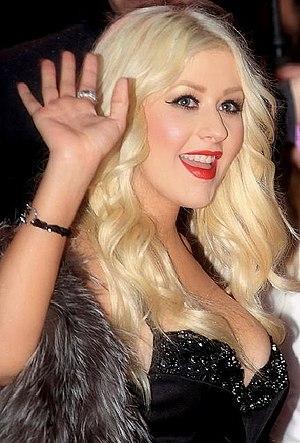
Christina María Aguilera, née le 18 décembre 1980 à Staten Island à New York, est une auteure-compositrice-interprète, femme d'affaires, actrice et philanthrope américaine. En 1993, à seulement 12 ans, elle lance sa carrière dans The Mickey Mouse Club. Six ans plus tard, elle sort son premier album, Christina Aguilera, qui se vend à 16 millions d’exemplaires, et dont trois des singles se classent en tête des palmarès aux États-Unis. Cependant, durant la promotion de ses deux albums suivants, Mi Reflejo et My Kind of Christmas, Christina est catégorisée comme « chanteuse bubblegum pop ». N'aimant pas cette image, Christina s'investit davantage dans la création de son quatrième album, Stripped - qui démontre un côté davantage soul, hip-hop et rock. Dans son cinquième album, Back to Basics, elle intègre des genres musicaux des années 1920 et 1940 tels que le blues, la soul et le jazz.
Burlesque est un film musical américain réalisé par Steve Antin et sorti en 2010.